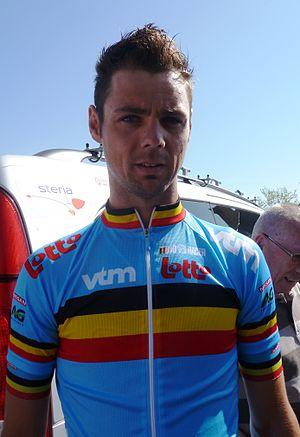
Steve Schets est un coureur cycliste belge.